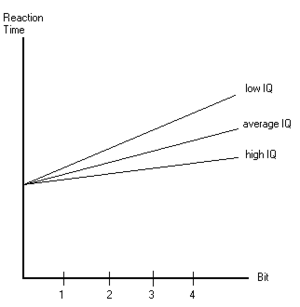
Hicks lov / Relation til IQ
Roths anvendelse af Hicks lovs "Bit" er enheden af log2(n). En lav IQ resultere i en hurtigere eskalering af gennemsnitlig reaktionstid ved flere valgmuligheder, mens en høj IQ har en lavere tilvækst i reaktionstiden ved forøgelse af antallet af valgmuligheder.
Hicks lov, eller Hick–Hymans Lov, er en lov opkaldt efter de to psykologer William Edmund Hick og Ray Hyman, som beskriver tiden, det tager for en person at træffe en beslutning som følge af de mulige valg, han eller hun har. Øges antallet af valgmuligheder, vil afgørelsestiden øges logaritmisk. Den tid, det tager at behandle en vis mængde af bits i Hick-Hymans lov, er kendt som hastigheden for gevinst på information.